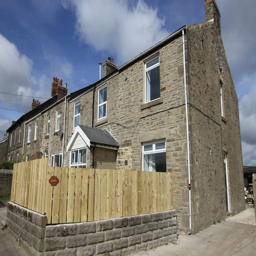
the outside of the property and garden